Gloria in excelsis Deo

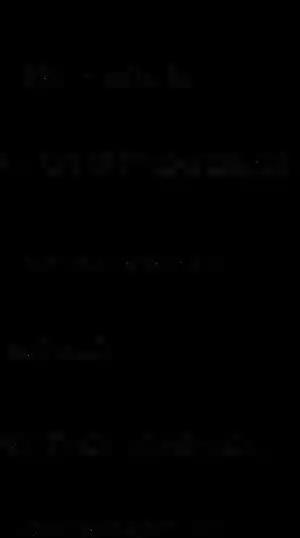
The melody in neume notation

"" (Latin for "Glory to God in the highest") is a Christian hymn known also as the Greater Doxology (as distinguished from the "Minor Doxology" or Gloria Patri) and the Angelic Hymn/Hymn of the Angels. The name is often abbreviated to Gloria in Excelsis or simply Gloria.